Buenavista railway station (1873)

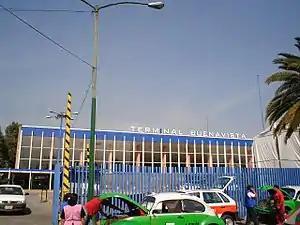
Buenavista Station in 2006

Ferrocarriles Nacionales de México used the train terminal for passenger train traffic to connect the United States, Guatemala, and Belize with other Mexican cities.